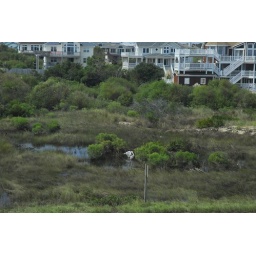
Notice the plastic chair still floating in the leftover water from Ernesto.